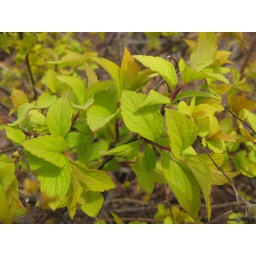
Early in the spring these bushes get bright green leaves, later they get very bright beautiful pink flowers.